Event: Nepal Earthquake
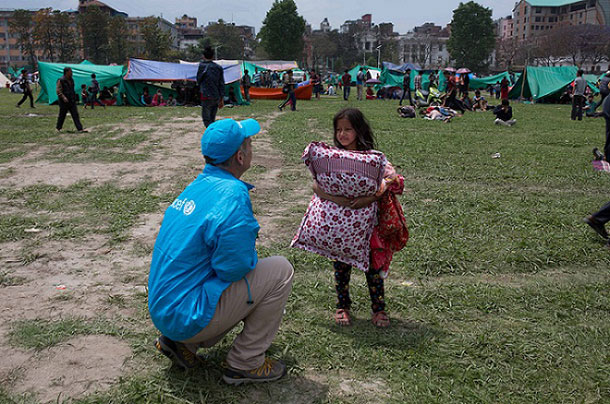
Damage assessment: no_damage